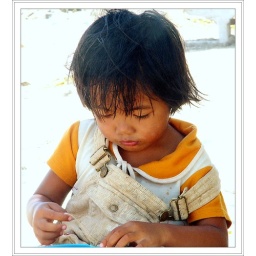
Portrait .the children in Indonesia are wonderful , all lovely young boys and girls who deserve a better future.